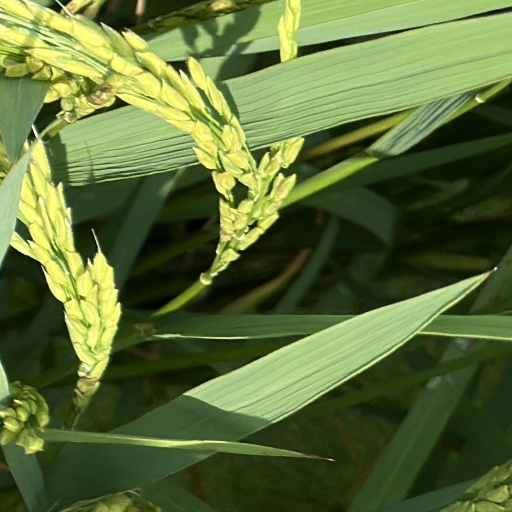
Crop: rice